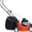
Label: lawn_mower